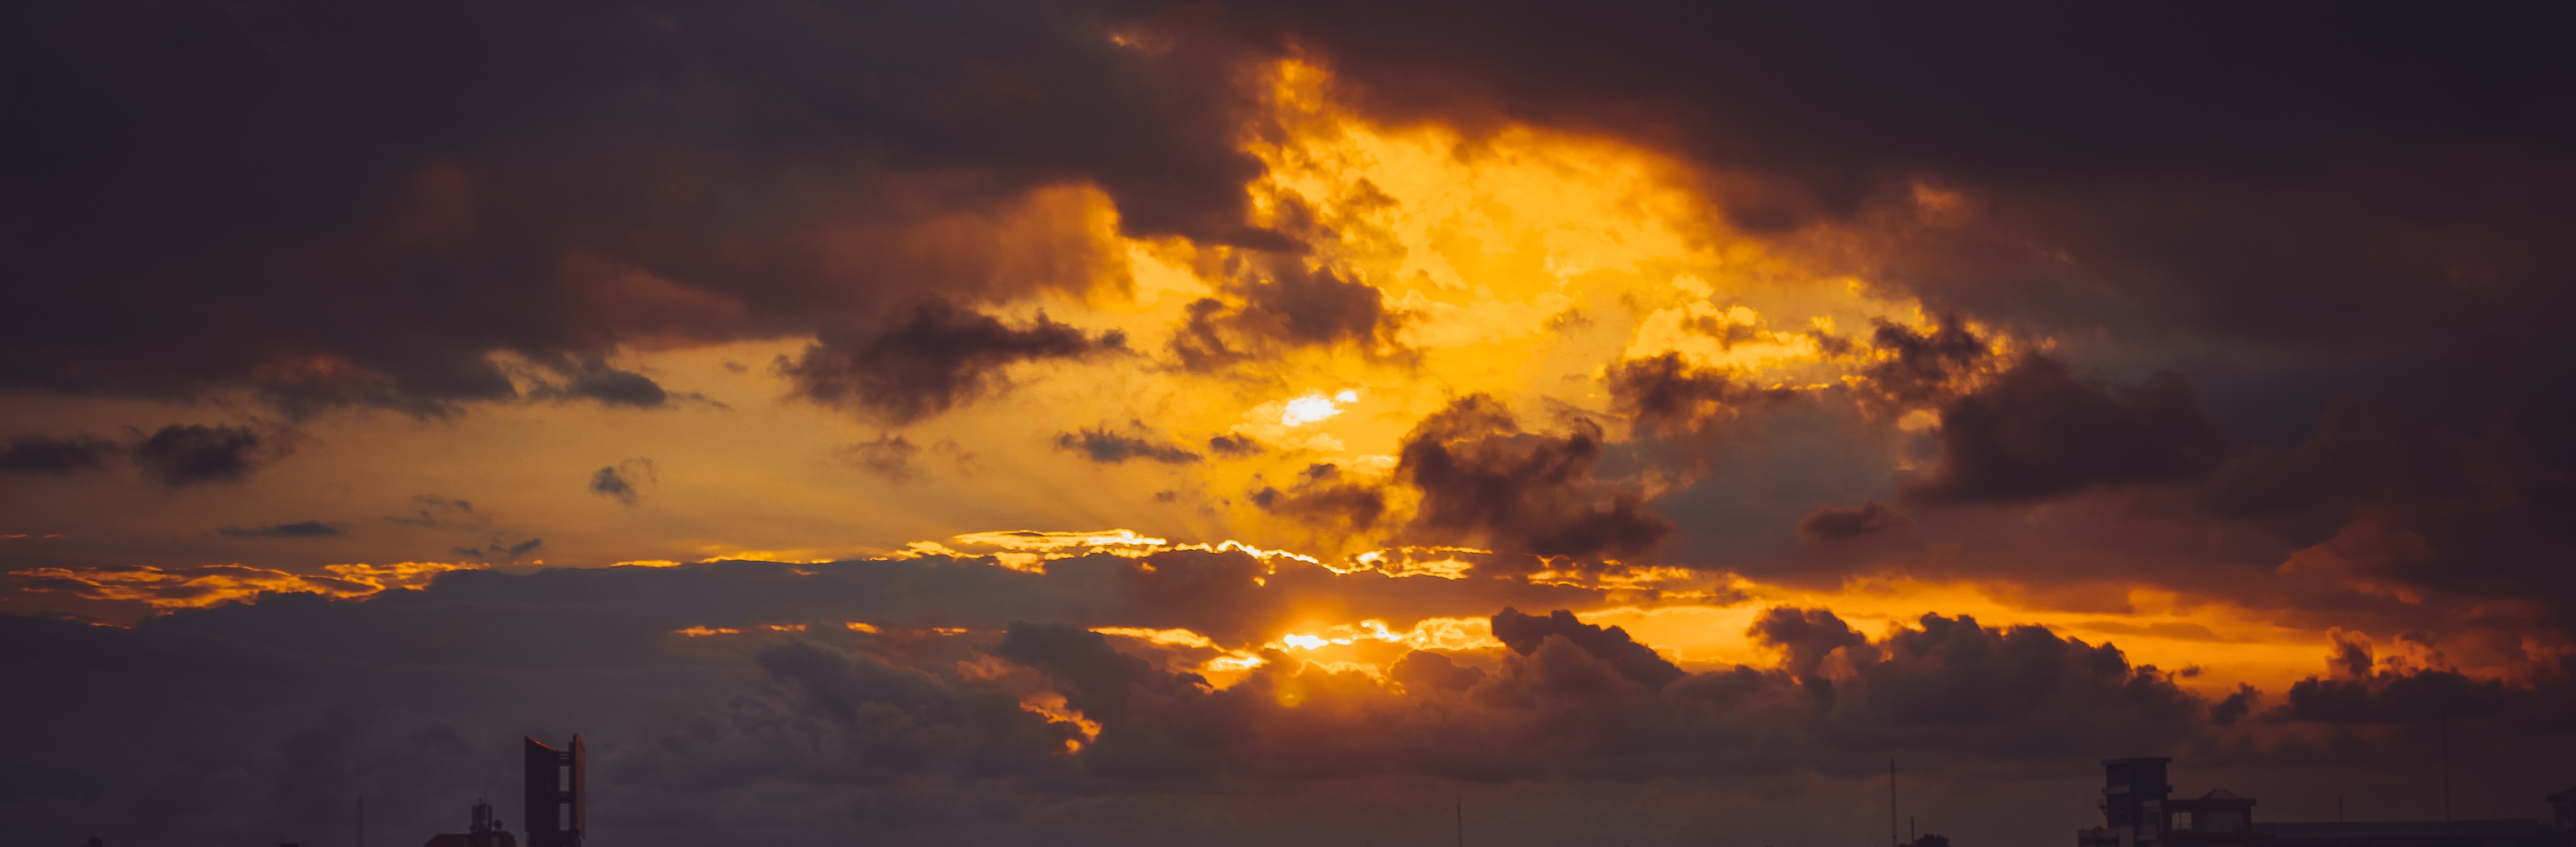
landscape, sea, nature, light, cloud, sky, sun, sunrise, sunset, dawn, atmosphere, dusk, evening, space, fire, fern, ray of light, blue sky, at night, clouds, bright, climate, backlight, portugal, rays, sunbeams, wildfire, afterglow, natural landscape, the light of the sun, radiation, natural wonders, omar medina films, ray of sunshine, heave, geological phenomenon, red sky at morning, night side